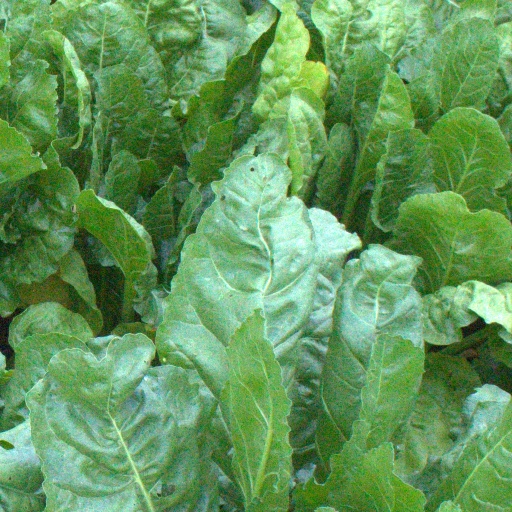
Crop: sugar beet